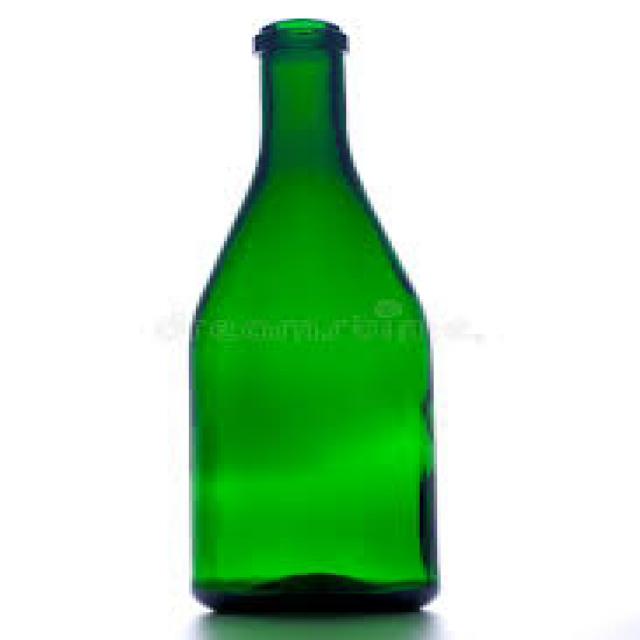
Label: Glass